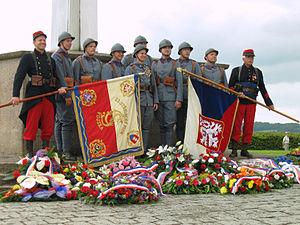
Les légionnaires tchécoslovaques au mémorial de Darney, cérémonie commémorative le 30 Juin 2013, avec une unité en uniforme.
Darney est une commune française située dans le département des Vosges, en région Grand Est.